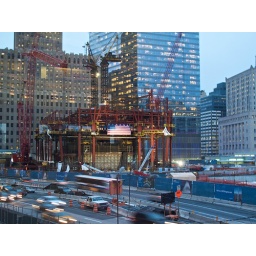
I am scurrying along the wall for a good view of the new emerging tower under construction.